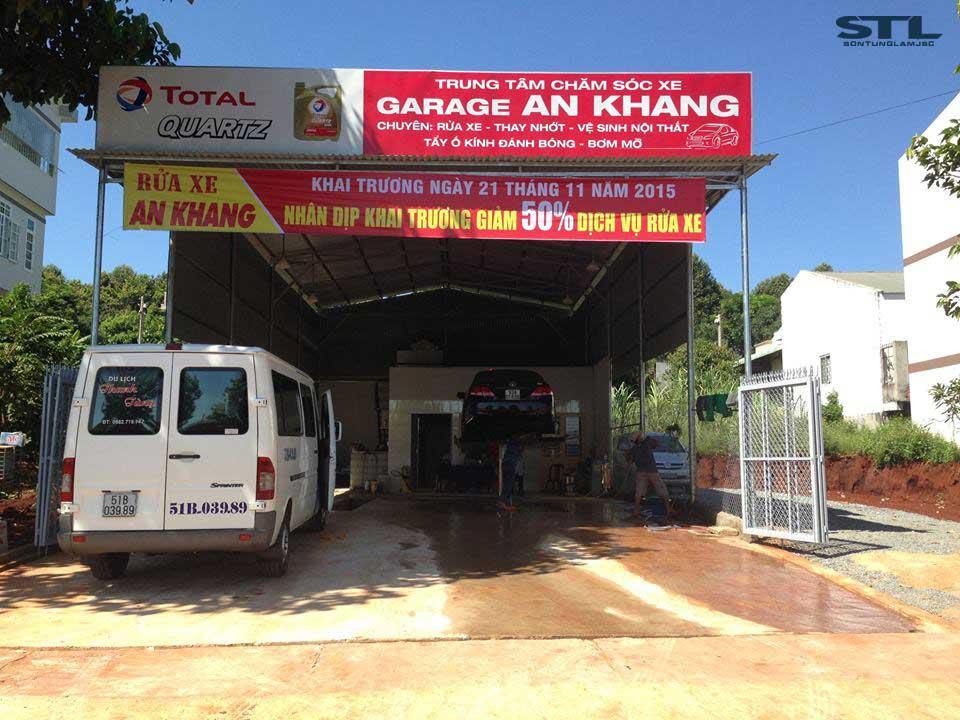
tấm băng rôn treo trên mái của garage có ba màu là đỏ, trắng và vàng